Slamet Rijadi

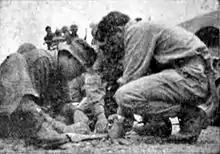
Rijadi (right) and Alexander Evert Kawilarang discussing strategy in Ambon

Not long after the end of the war, the Republic of South Maluku (RMS) declared its independence from the nascent Indonesia. Rijadi was sent to the frontline on 10 July 1950 as part of Operation Senopati. To retake the island of Ambon, Rijadi took half his forces and invaded the eastern shores, while the other half was tasked with invading from the northern coast. Although the second group experienced heavy resistance, Rijadi's group was able to take to the beach in native canoes unopposed; they later landed more infantry and armour.